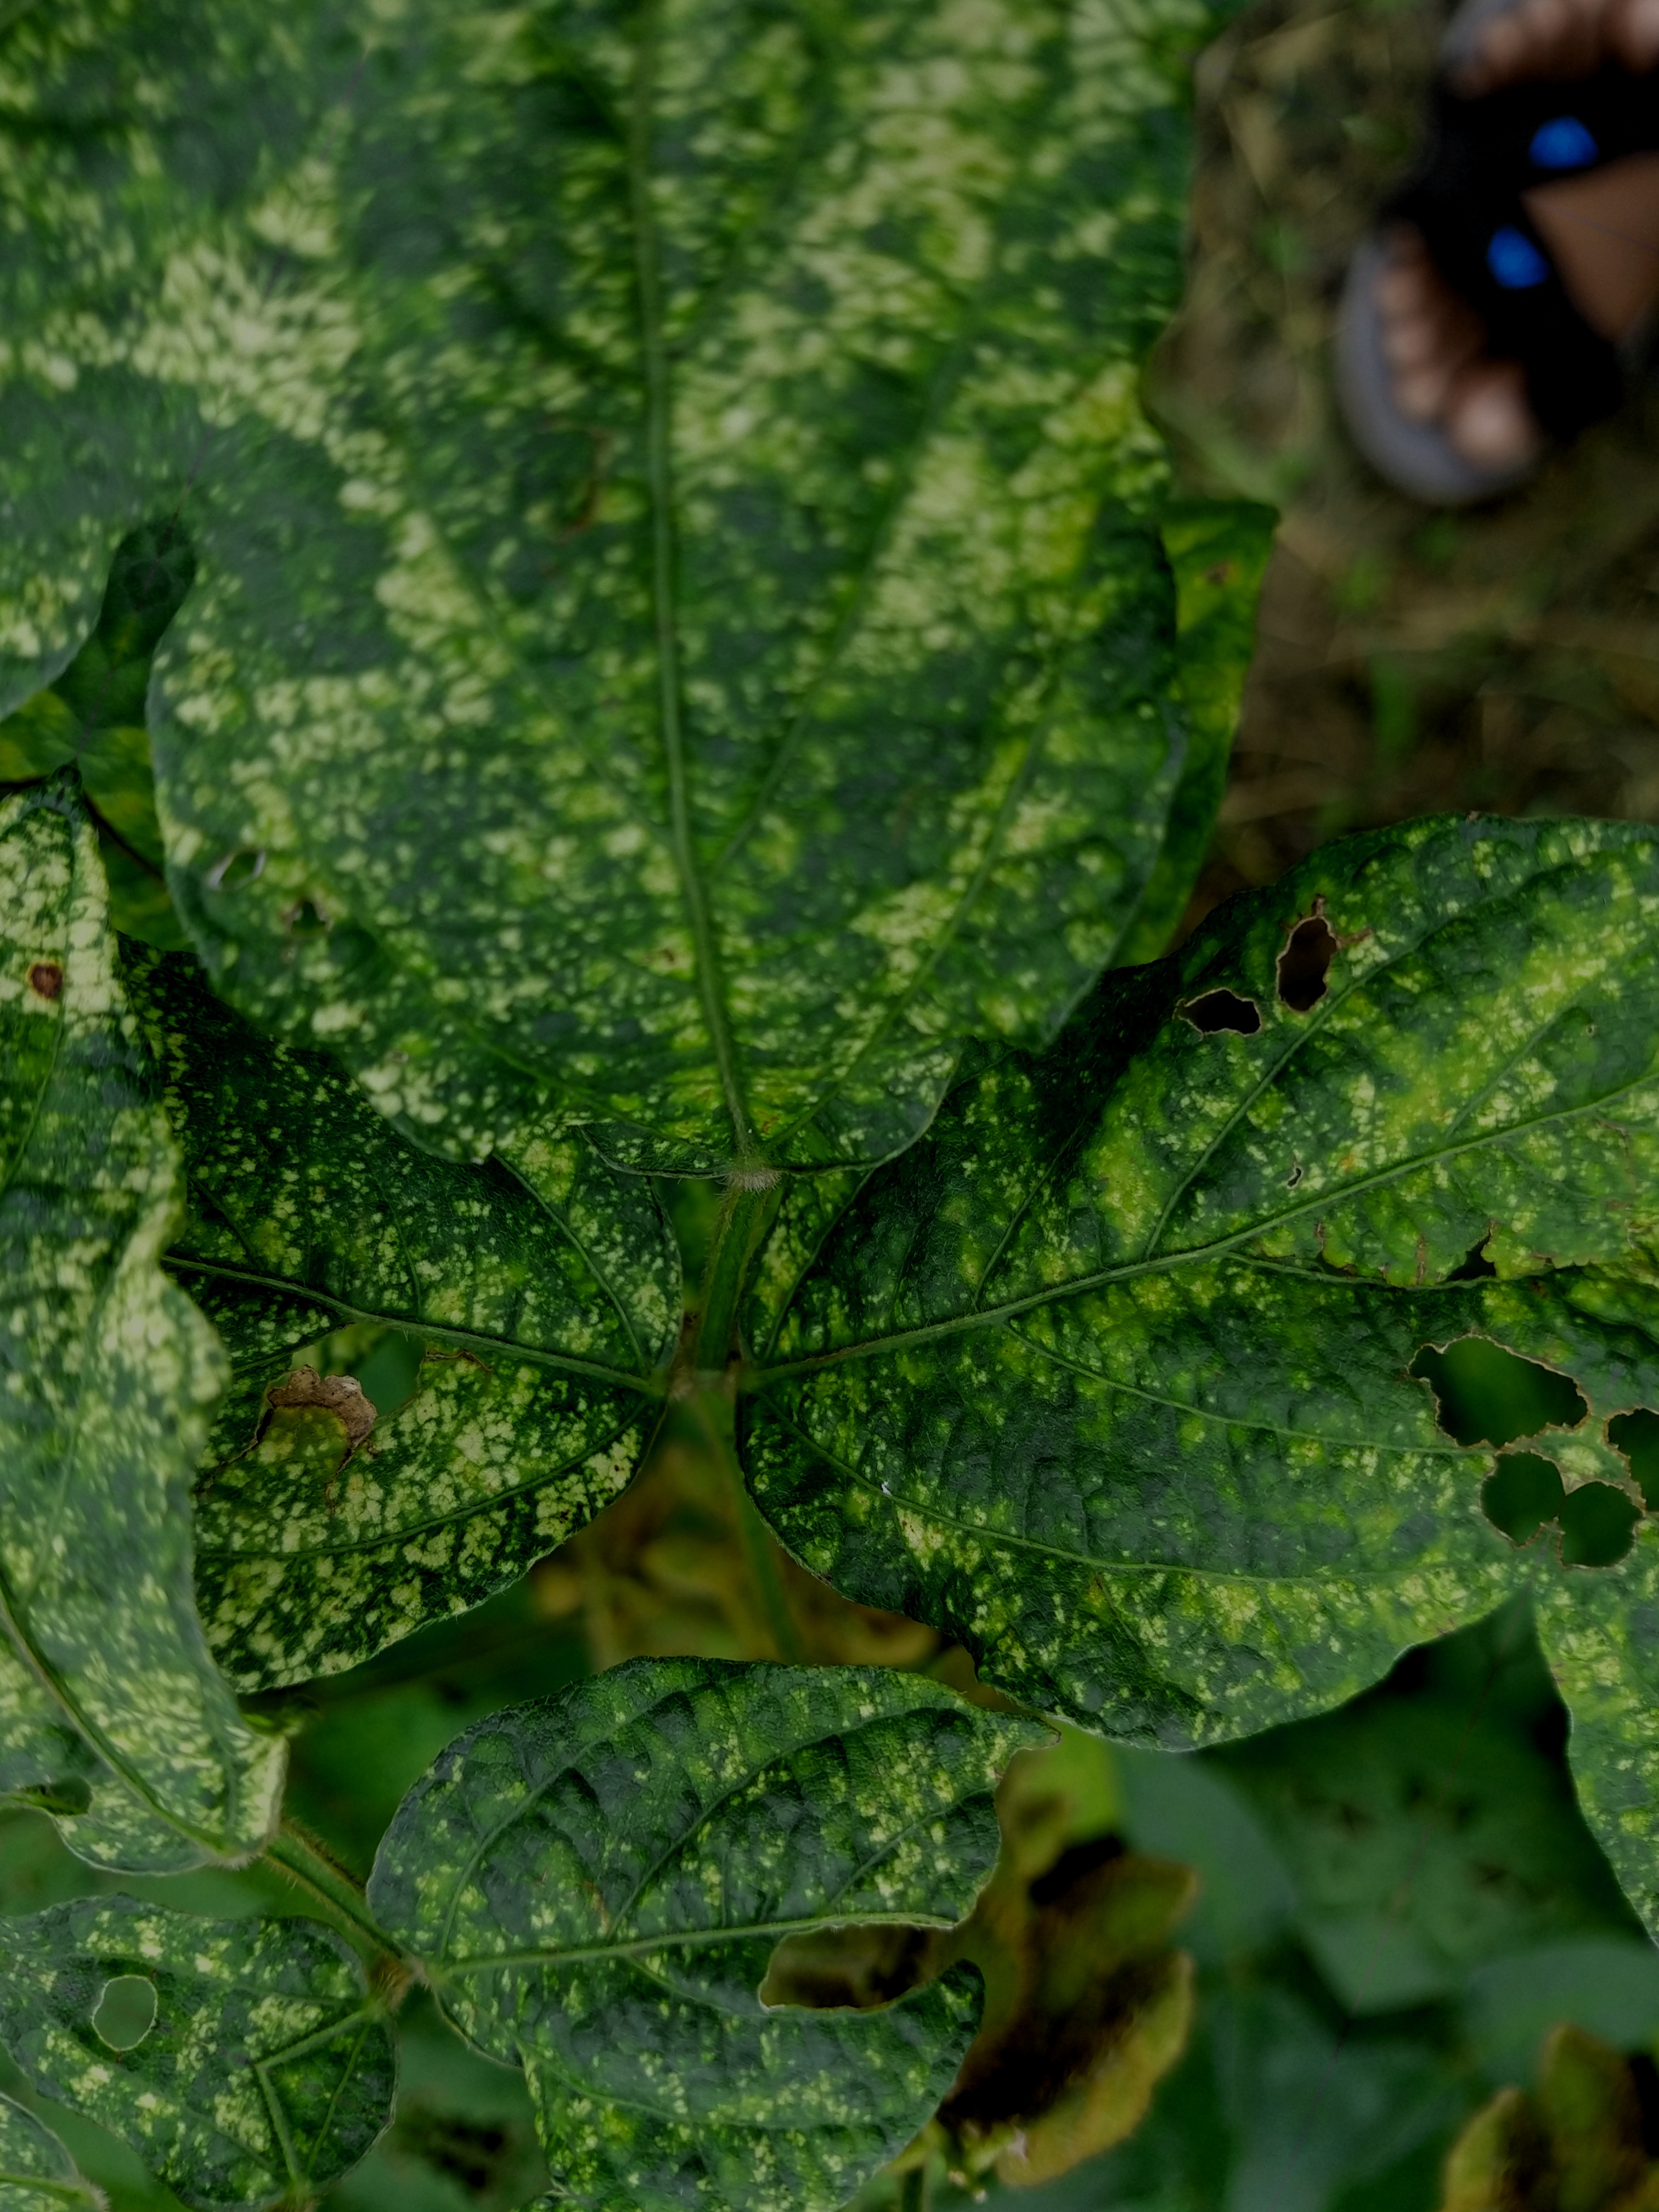
Label: Disease